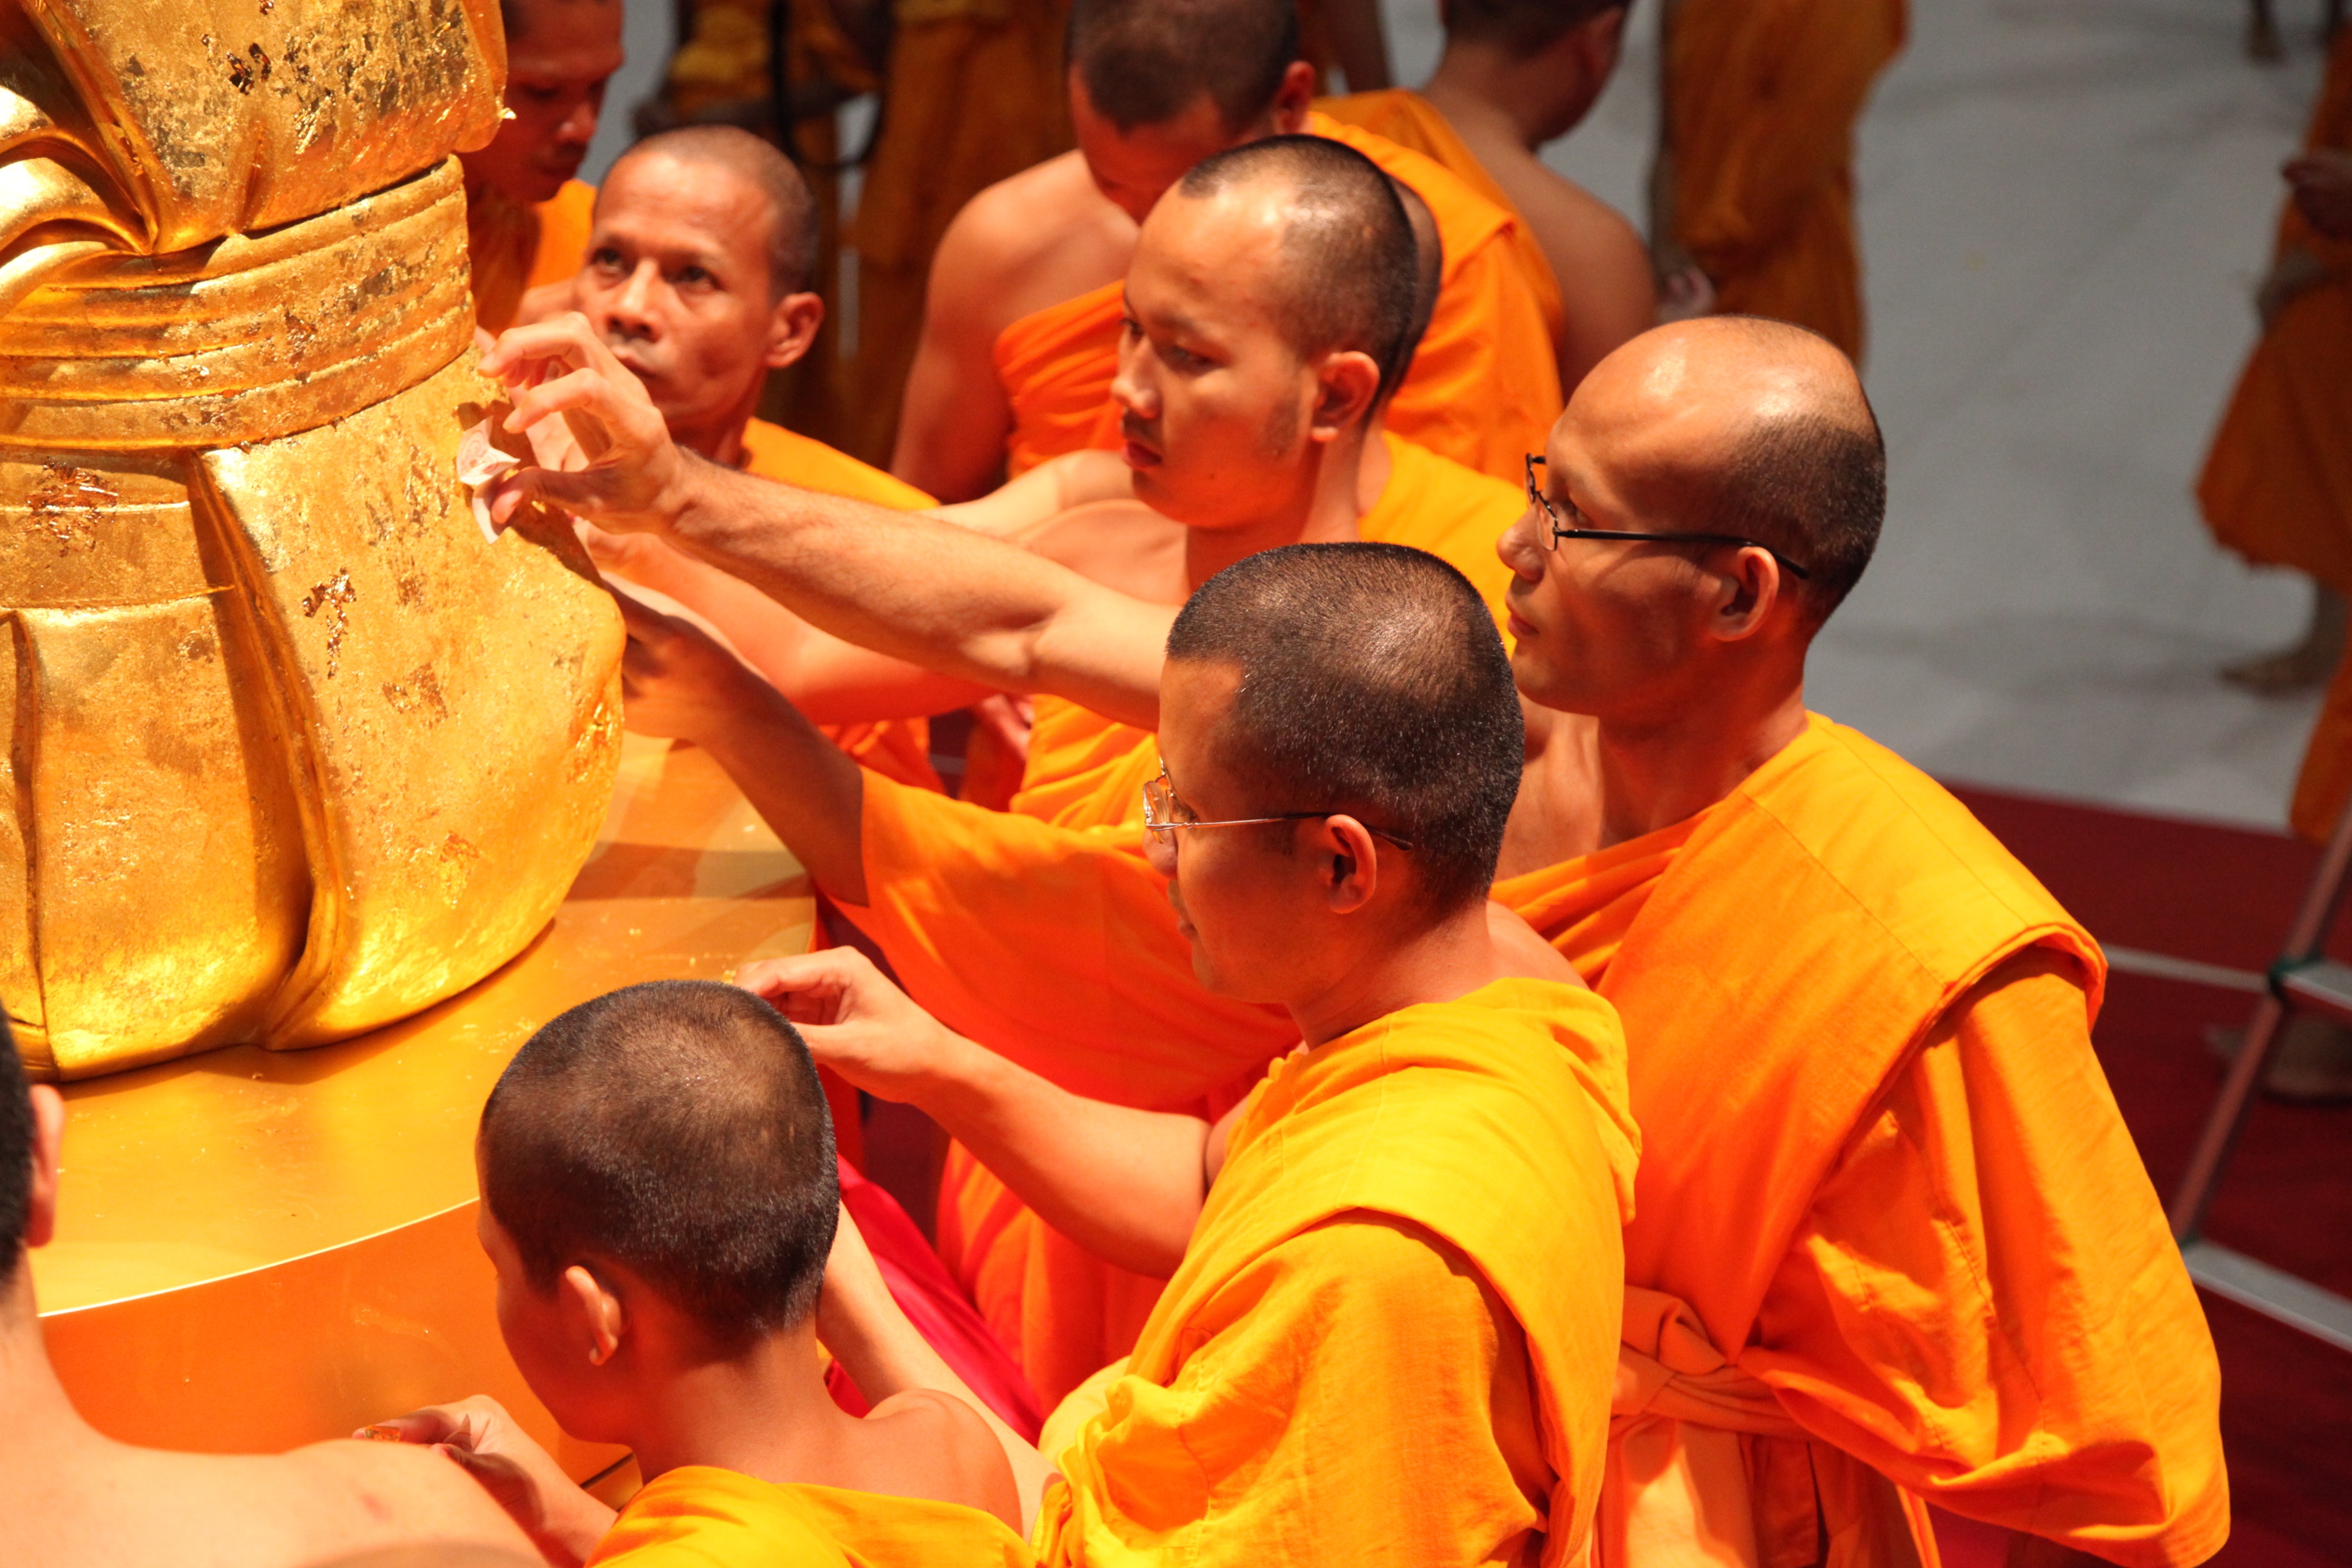
person, people, orange, monk, child, profession, gold, temple, lama, name, monks, robes, buddhists, phramongkolthepmuni, made form, sombat intapunyo